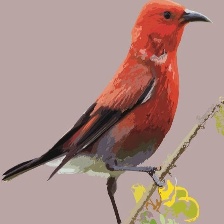
Species: APAPANE
Scientific name: HIMATIONE SANGUINEA